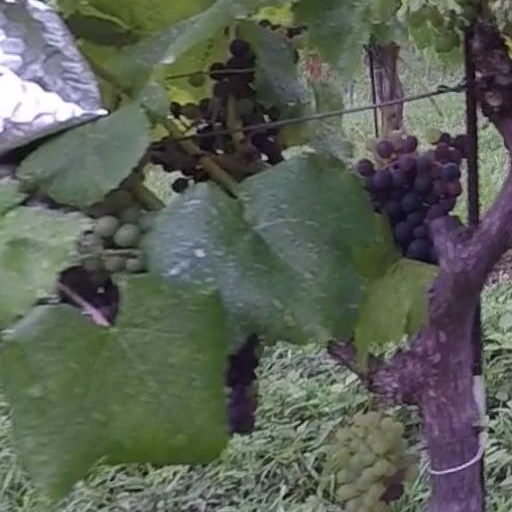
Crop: grape